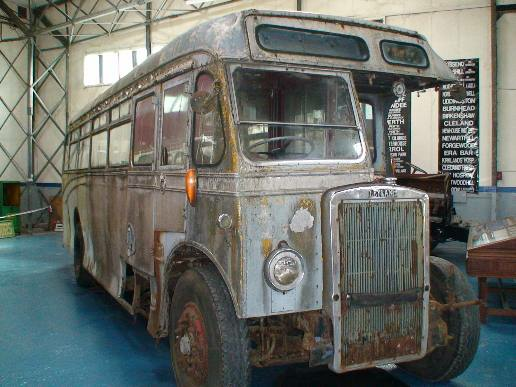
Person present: No